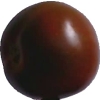
Label: tomato_maroon